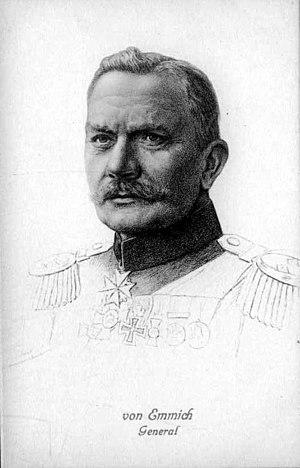
Albert Theodor Otto Emmich, né le 4 août 1848 et mort le 22 décembre 1915, est un général prussien. Il participe à la guerre franco-allemande de 1870 et à la Première Guerre mondiale. Au cours de ce conflit, il prend part à la première action militaire du conflit en commandant le siège des forts de Liège au début du mois d'août 1914. Il combat ensuite à la bataille de la Marne, puis aux combats d'arrêt sur l'Aisne. Au cours de l'année 1915, Emmich est transféré sur le front de l'Est et combat à la tête du Xᵉ corps d'armée. Au cours de l'automne 1915, il tombe malade et meurt de maladie le 22 décembre 1915.